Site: brandenburg
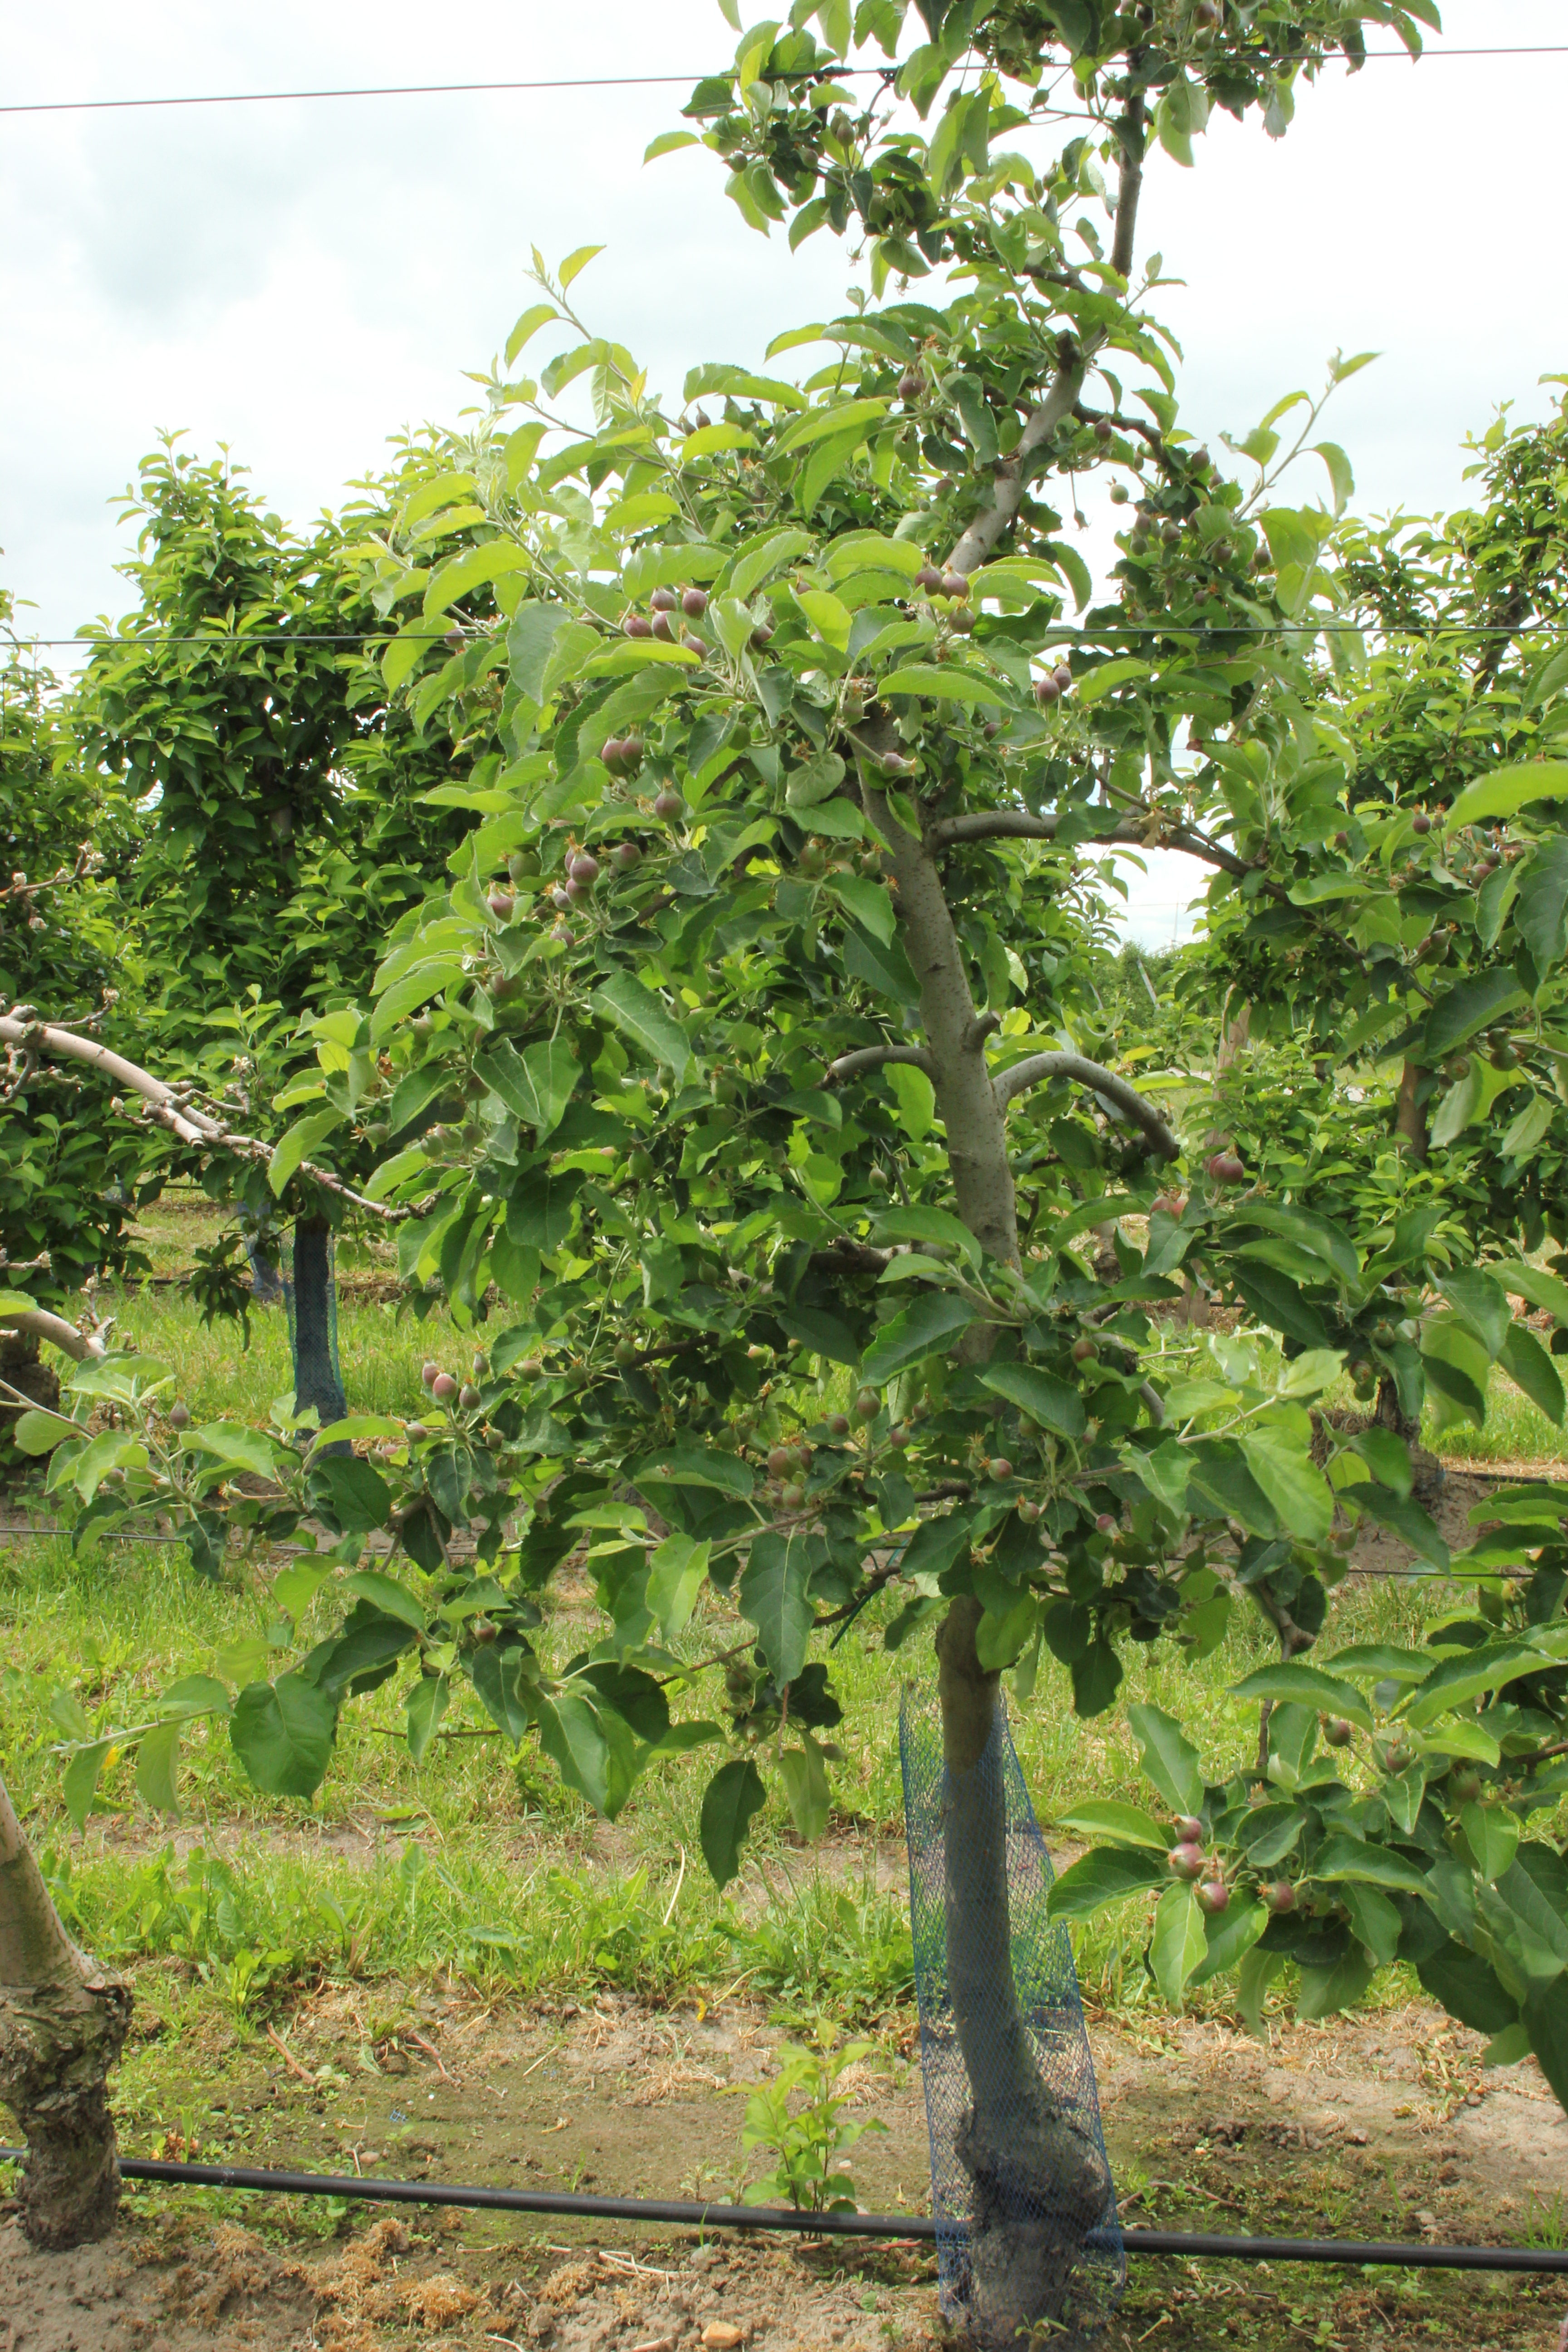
Growth stage (BBCH 72): Development of fruit